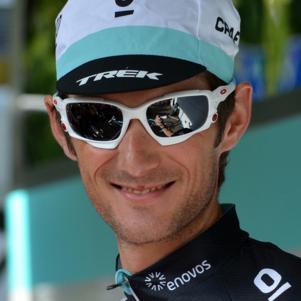
Age: 30